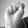
ASL letter: S